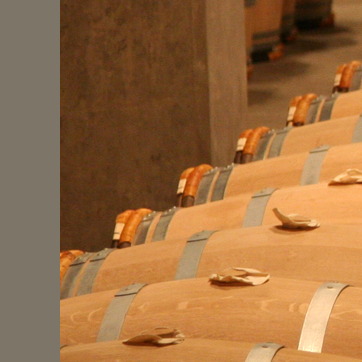
Material: stone